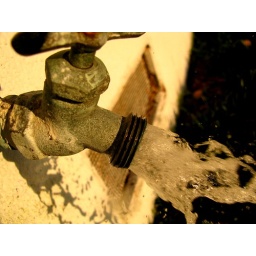
faucet in sun with water